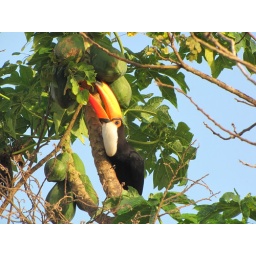
Cool picture of the Toucan eating fruits off the tree near our lodge